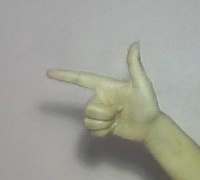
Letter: yaa